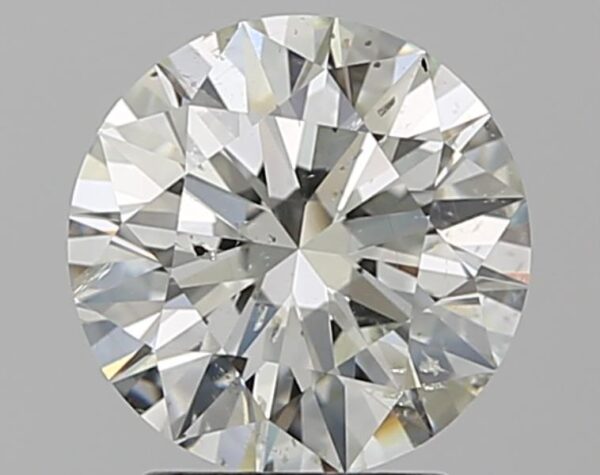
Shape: round
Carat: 2.01
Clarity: SI2
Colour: J
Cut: EX
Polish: EX
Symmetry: EX
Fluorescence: N
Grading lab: GIA
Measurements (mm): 8.14 x 8.16 x 5